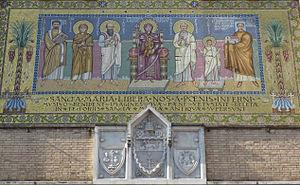
L'église Santa Maria Liberatrice est une église romaine située dans le rione de Testaccio sur la place homonyme.